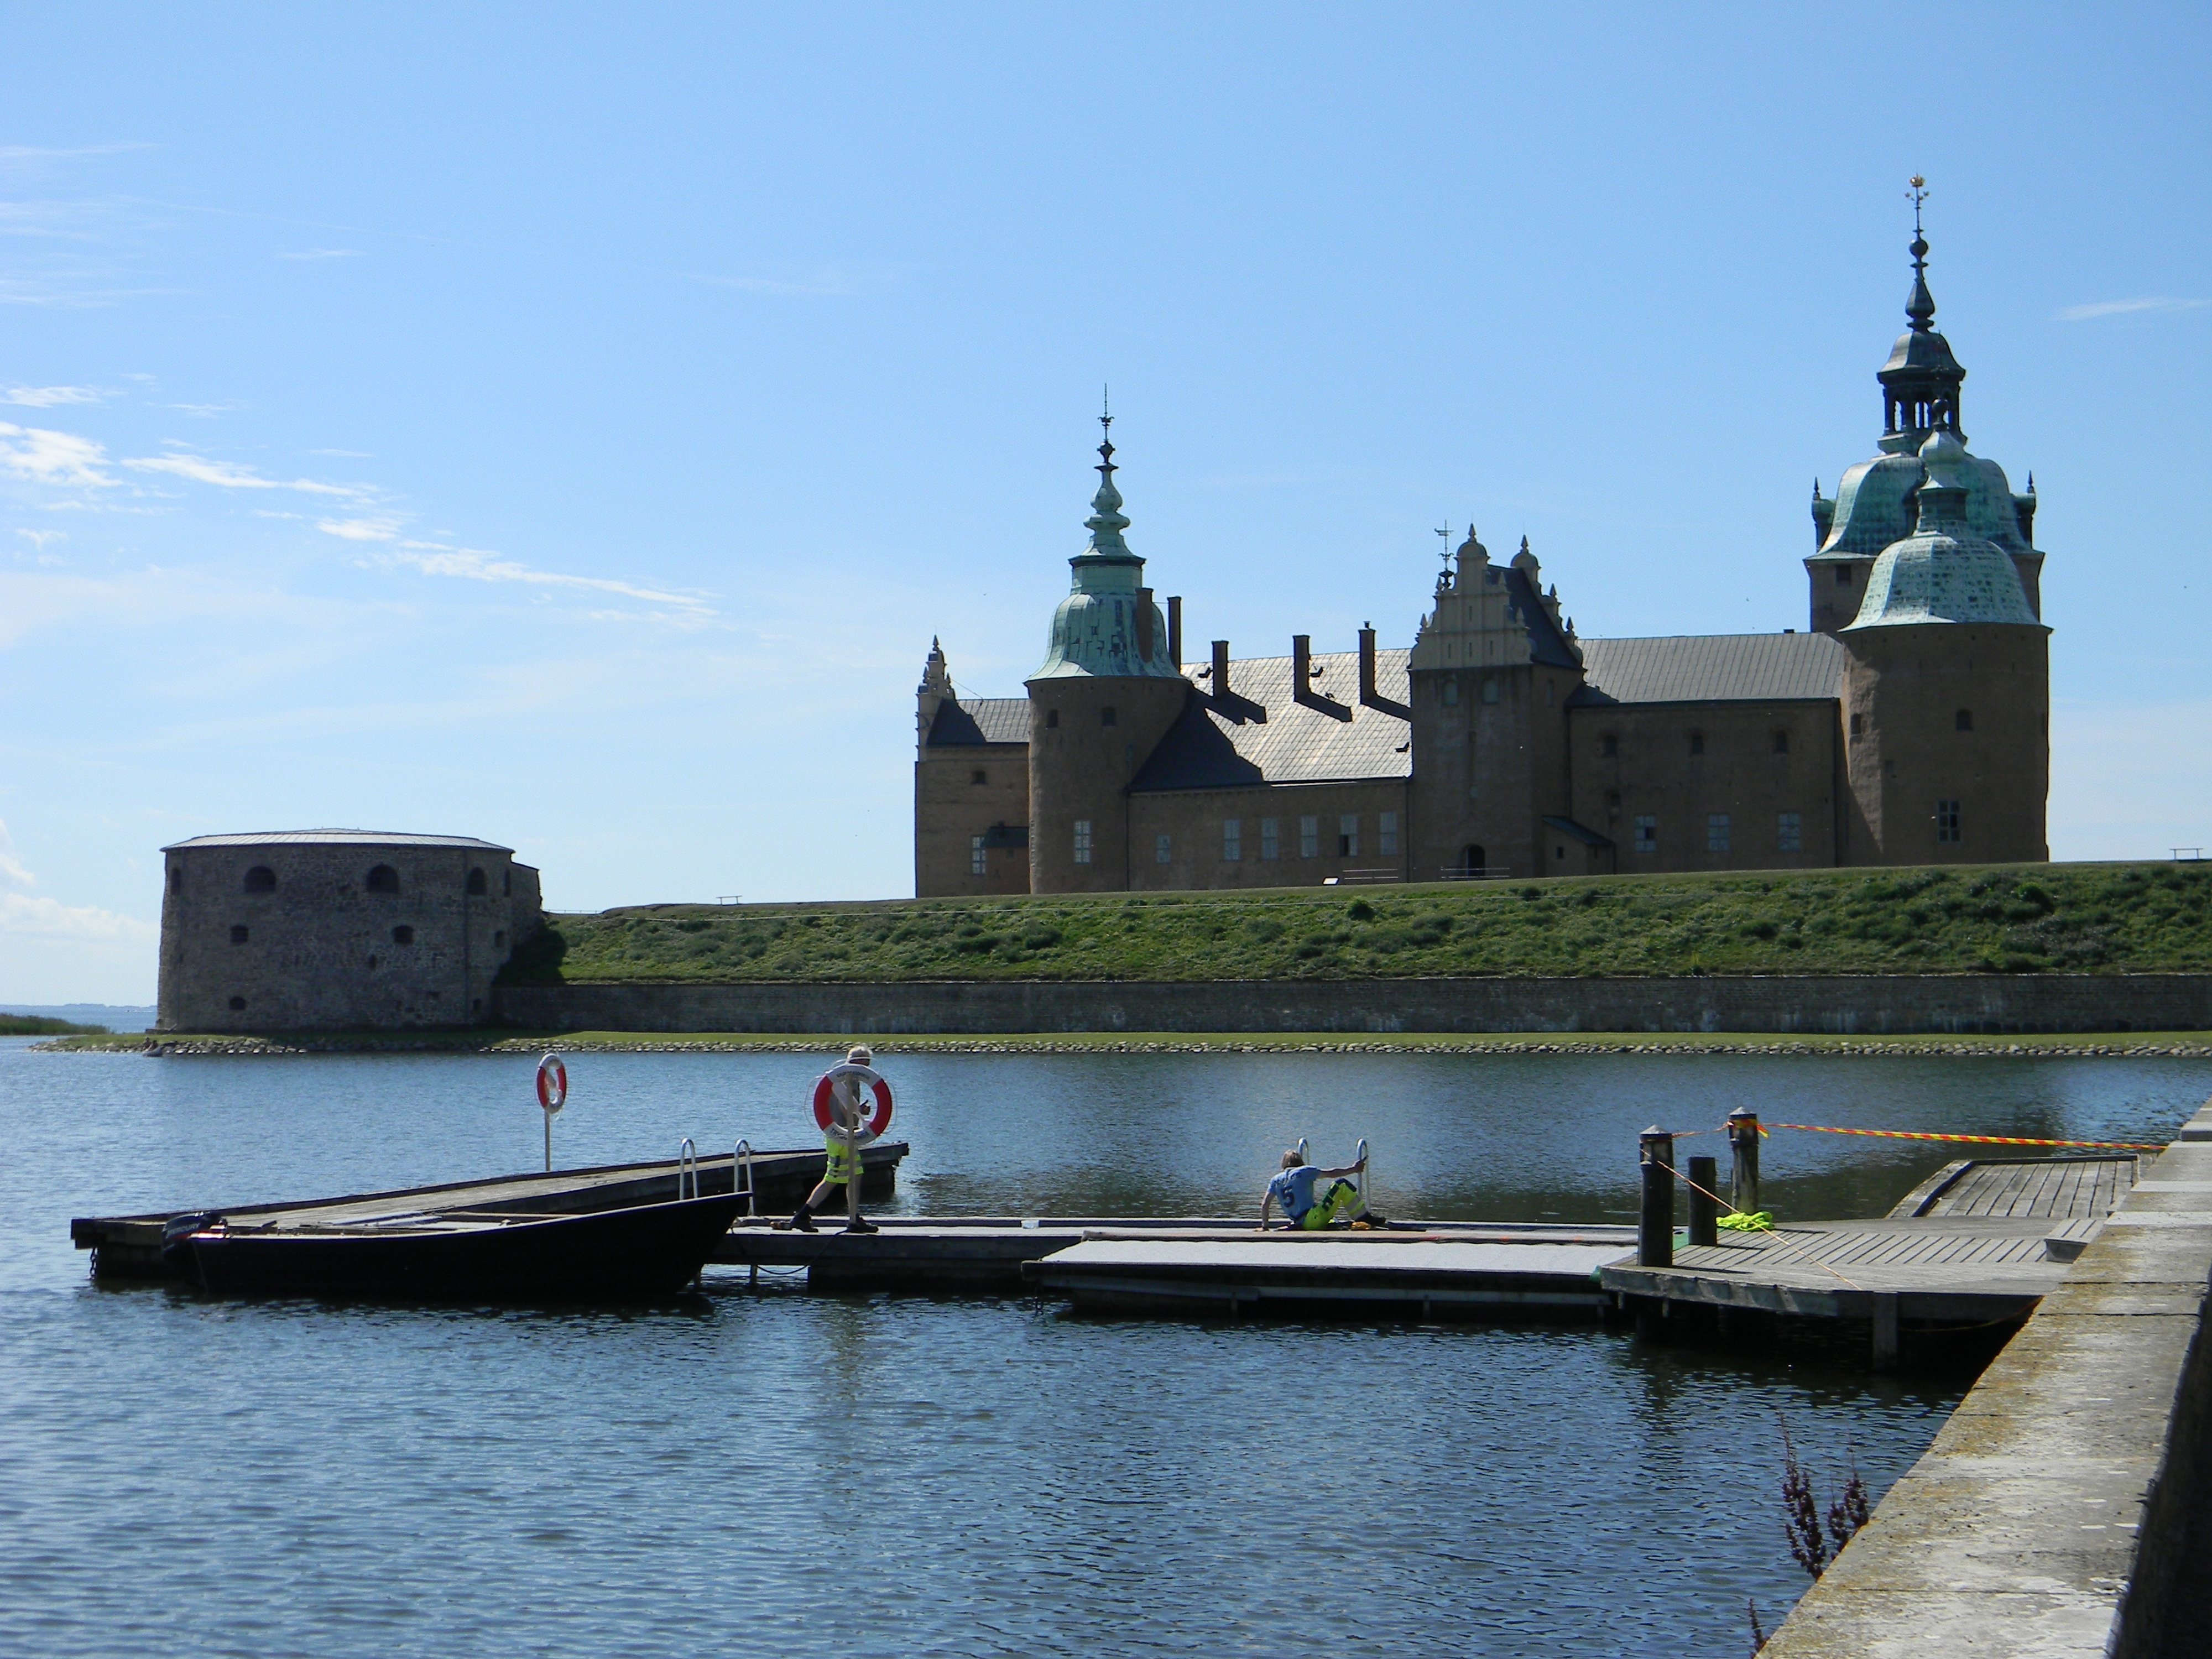
sea, nature, summer, vehicle, tower, castle, nostalgia, old building, waterway, sweden, historically, kalmar, moated castle, southern sweden, squid closed